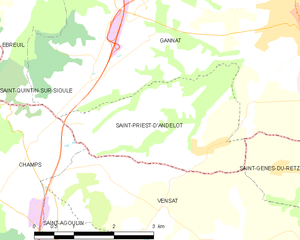
Carte des communes françaises: Saint-Priest-d'Andelot